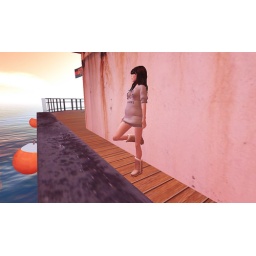
hair &amp;amp; shoes by ETDskin by bellezahoodie dress by UnToneQuiltpose by Posture.